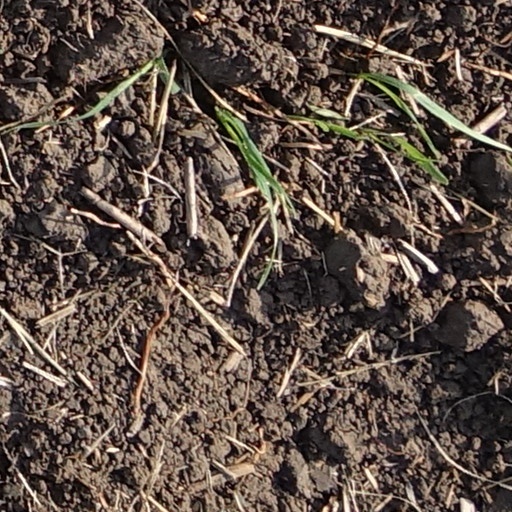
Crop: wheat